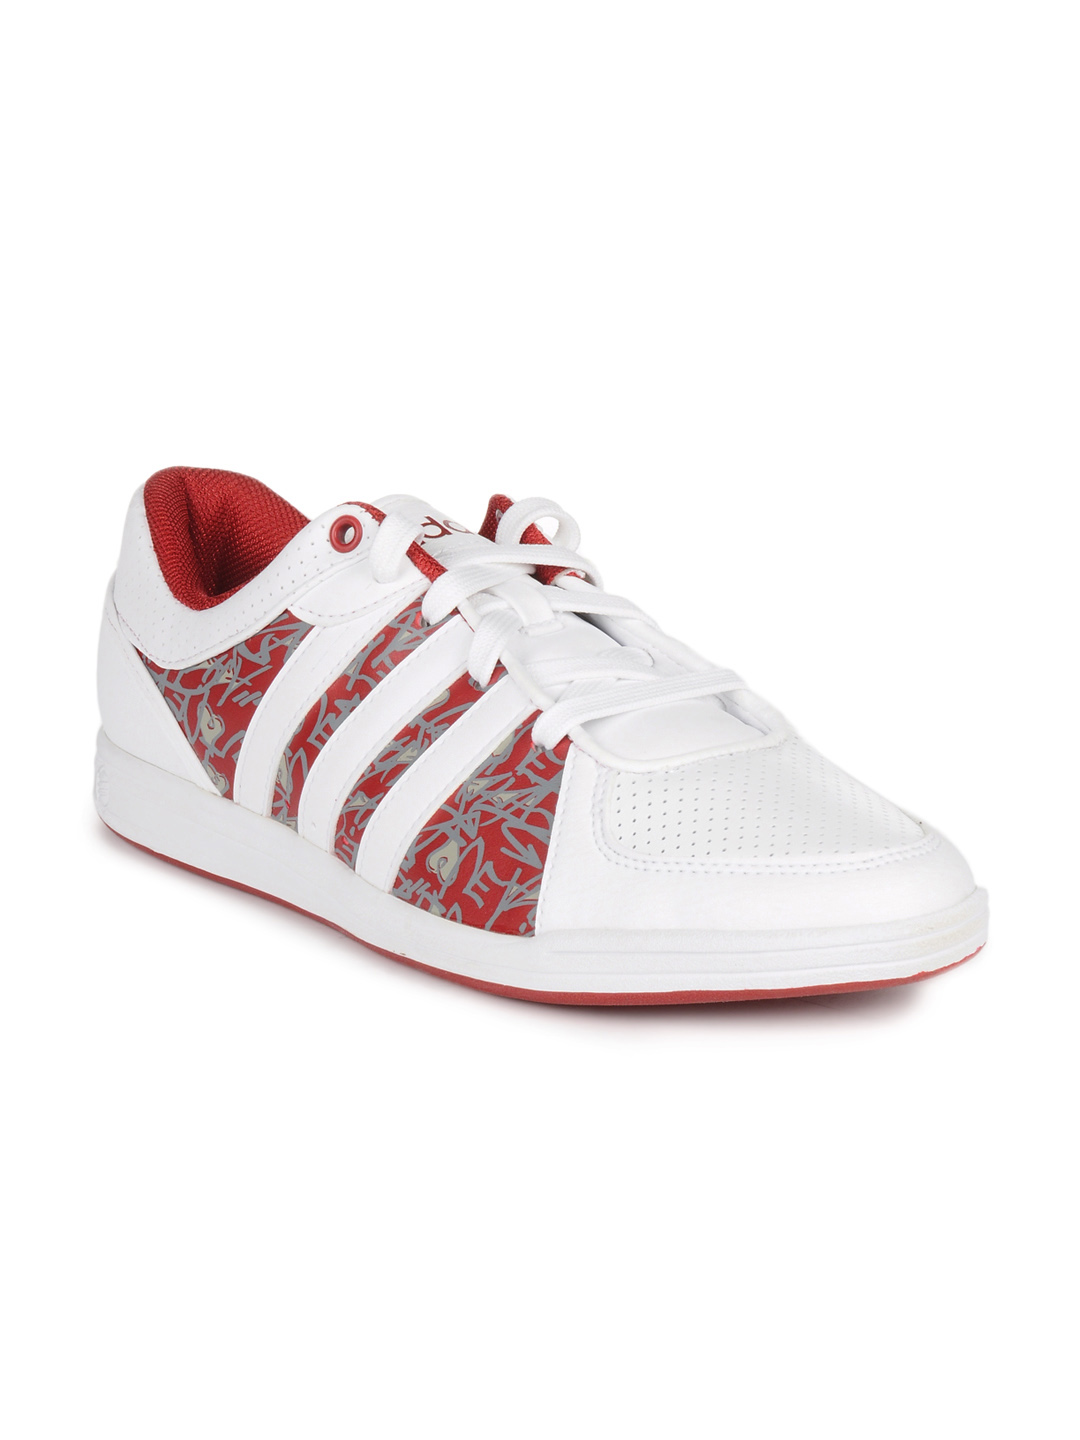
ADIDAS Unisex White Court Sequence Shoes
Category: Footwear / Shoes / Casual Shoes
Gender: Unisex
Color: White
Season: Summer 2012
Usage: Casual